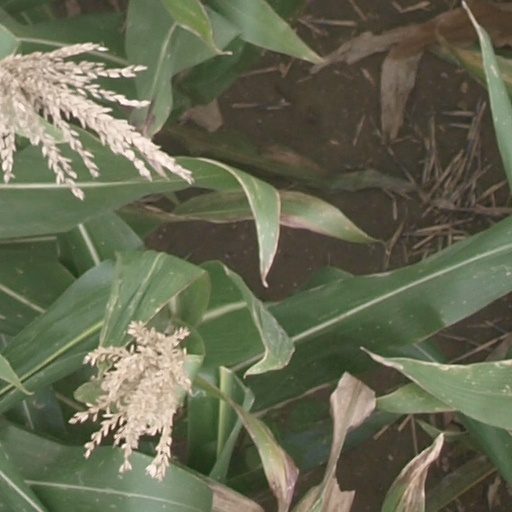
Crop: maize; corn